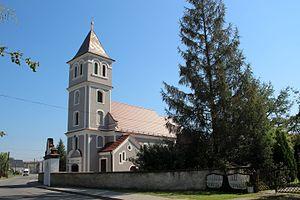
Przełęk est une localité polonaise de la voïvodie d'Opole et du powiat de Nysa.